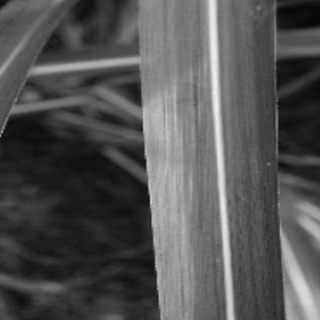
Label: sugarcane_bacterial_blight